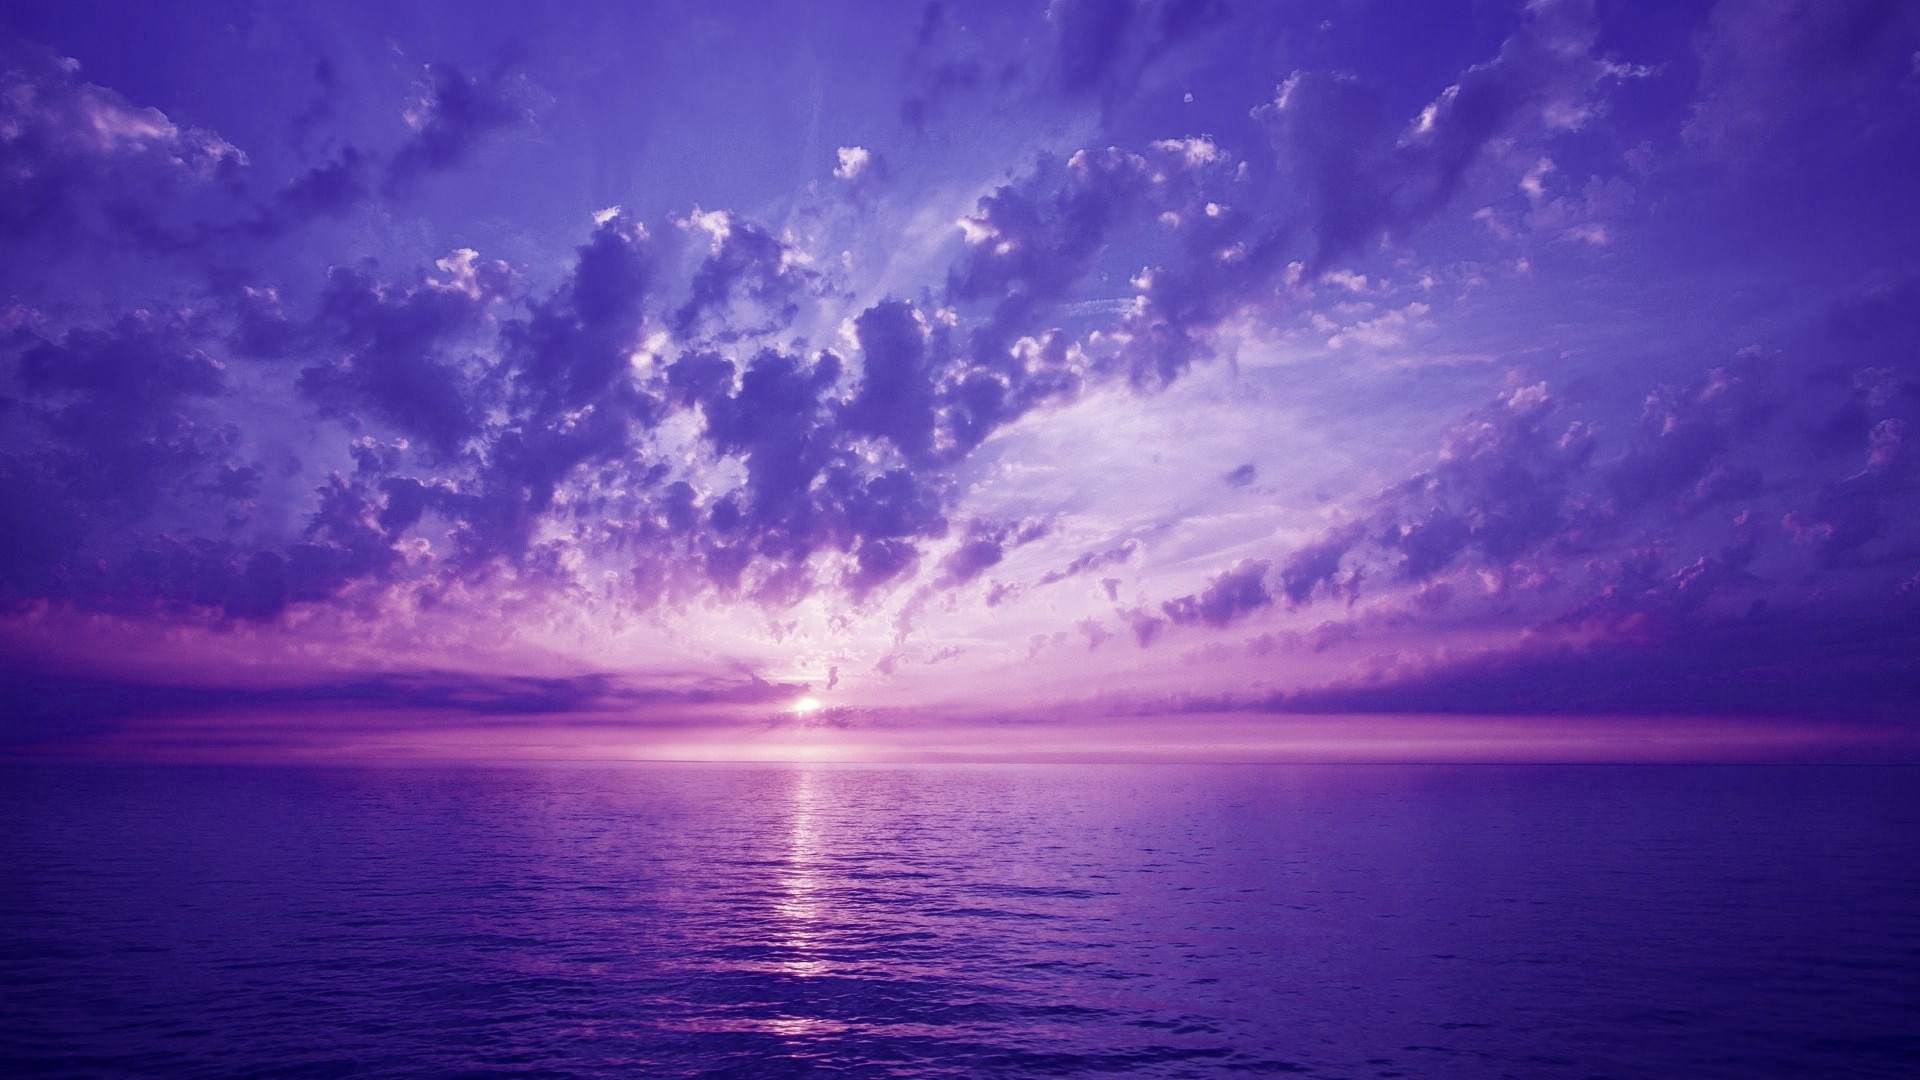
sea, coast, ocean, horizon, cloud, sky, sun, sunrise, sunset, sunlight, morning, wave, dawn, atmosphere, dusk, evening, reflection, moonlight, clouds, violet, see, afterglow, wind wave